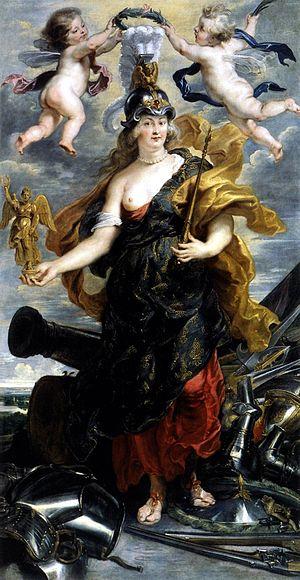
Chronologie des arts plastiques